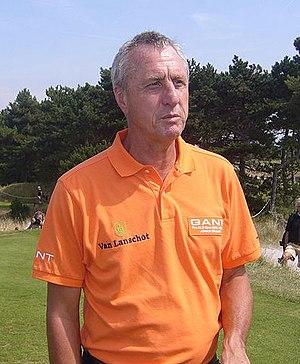
Cet article recense les records et statistiques du FC Barcelone. Le FC Barcelone est le principal club de football de la ville de Barcelone. Il a été fondé en 1899 par Hans Gamper.
Hendrik Johannes Cruijff, dit Johan Cruyff ou Johan Cruijff, né le 25 avril 1947 à Amsterdam et mort le 24 mars 2016 à Barcelone, est un footballeur international néerlandais, qui évoluait au poste d'attaquant, avant de devenir entraîneur.
La section football du FC Barcelone est un club de football espagnol fondé en 1899, basé à Barcelone et qui évolue dans le championnat d'Espagne de football.
L'histoire du FC Barcelone, communément appelé le Barça, débute à la fin du XIXᵉ siècle, lorsqu'un groupe d'étrangers établis à Barcelone, mené par le Suisse Hans Gamper, ancien joueur du FC Bâle, et composé en majorité d'Anglais, de Suisses et d'Allemands, cherche à s'inscrire dans les clubs sportifs de la ville pour jouer au football, un sport encore peu pratiqué. Ils décident finalement le 29 novembre 1899 de fonder leur propre club : le FC Barcelone.